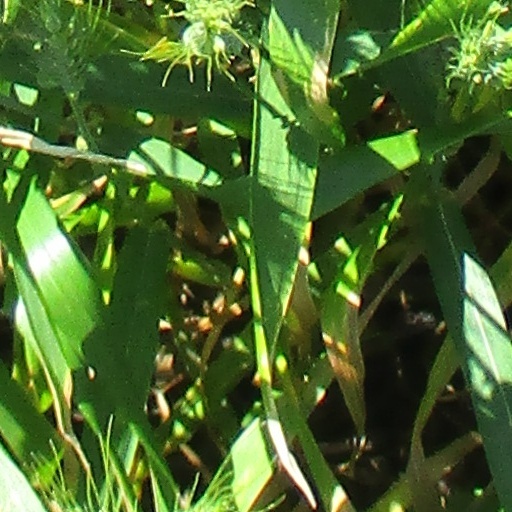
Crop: wheat